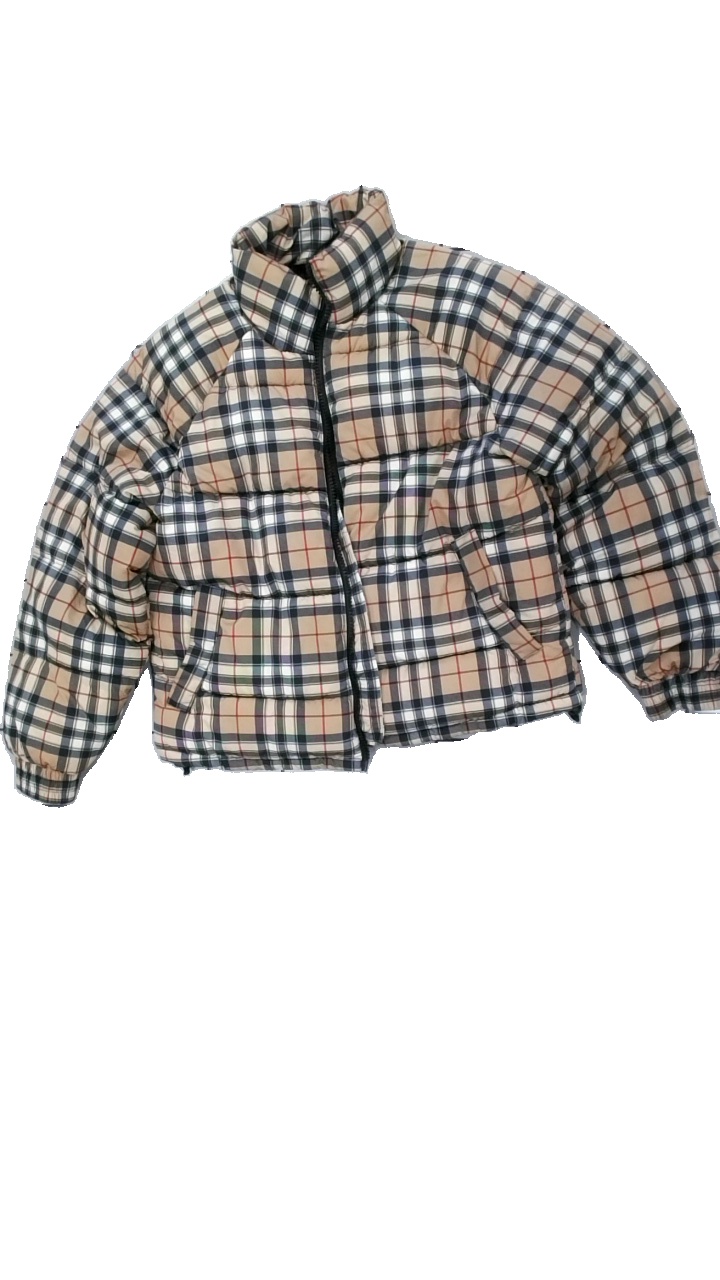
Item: Outerwear (Unisex)
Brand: Flat Top
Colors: Beige, Black, Red
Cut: Regular
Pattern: Checkered print
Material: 100% poly
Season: Winter
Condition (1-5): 4
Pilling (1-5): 4
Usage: Reuse
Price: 150-250